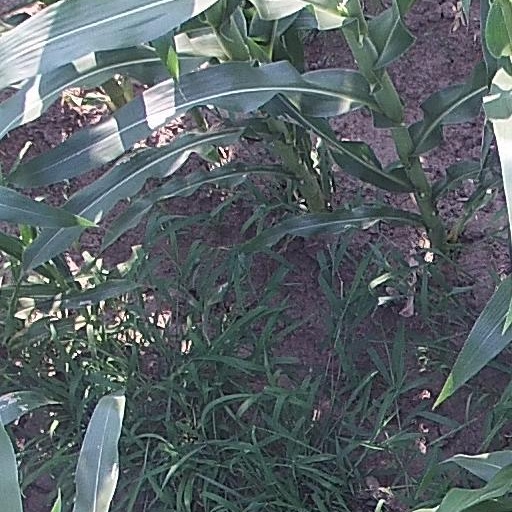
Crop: maize; corn